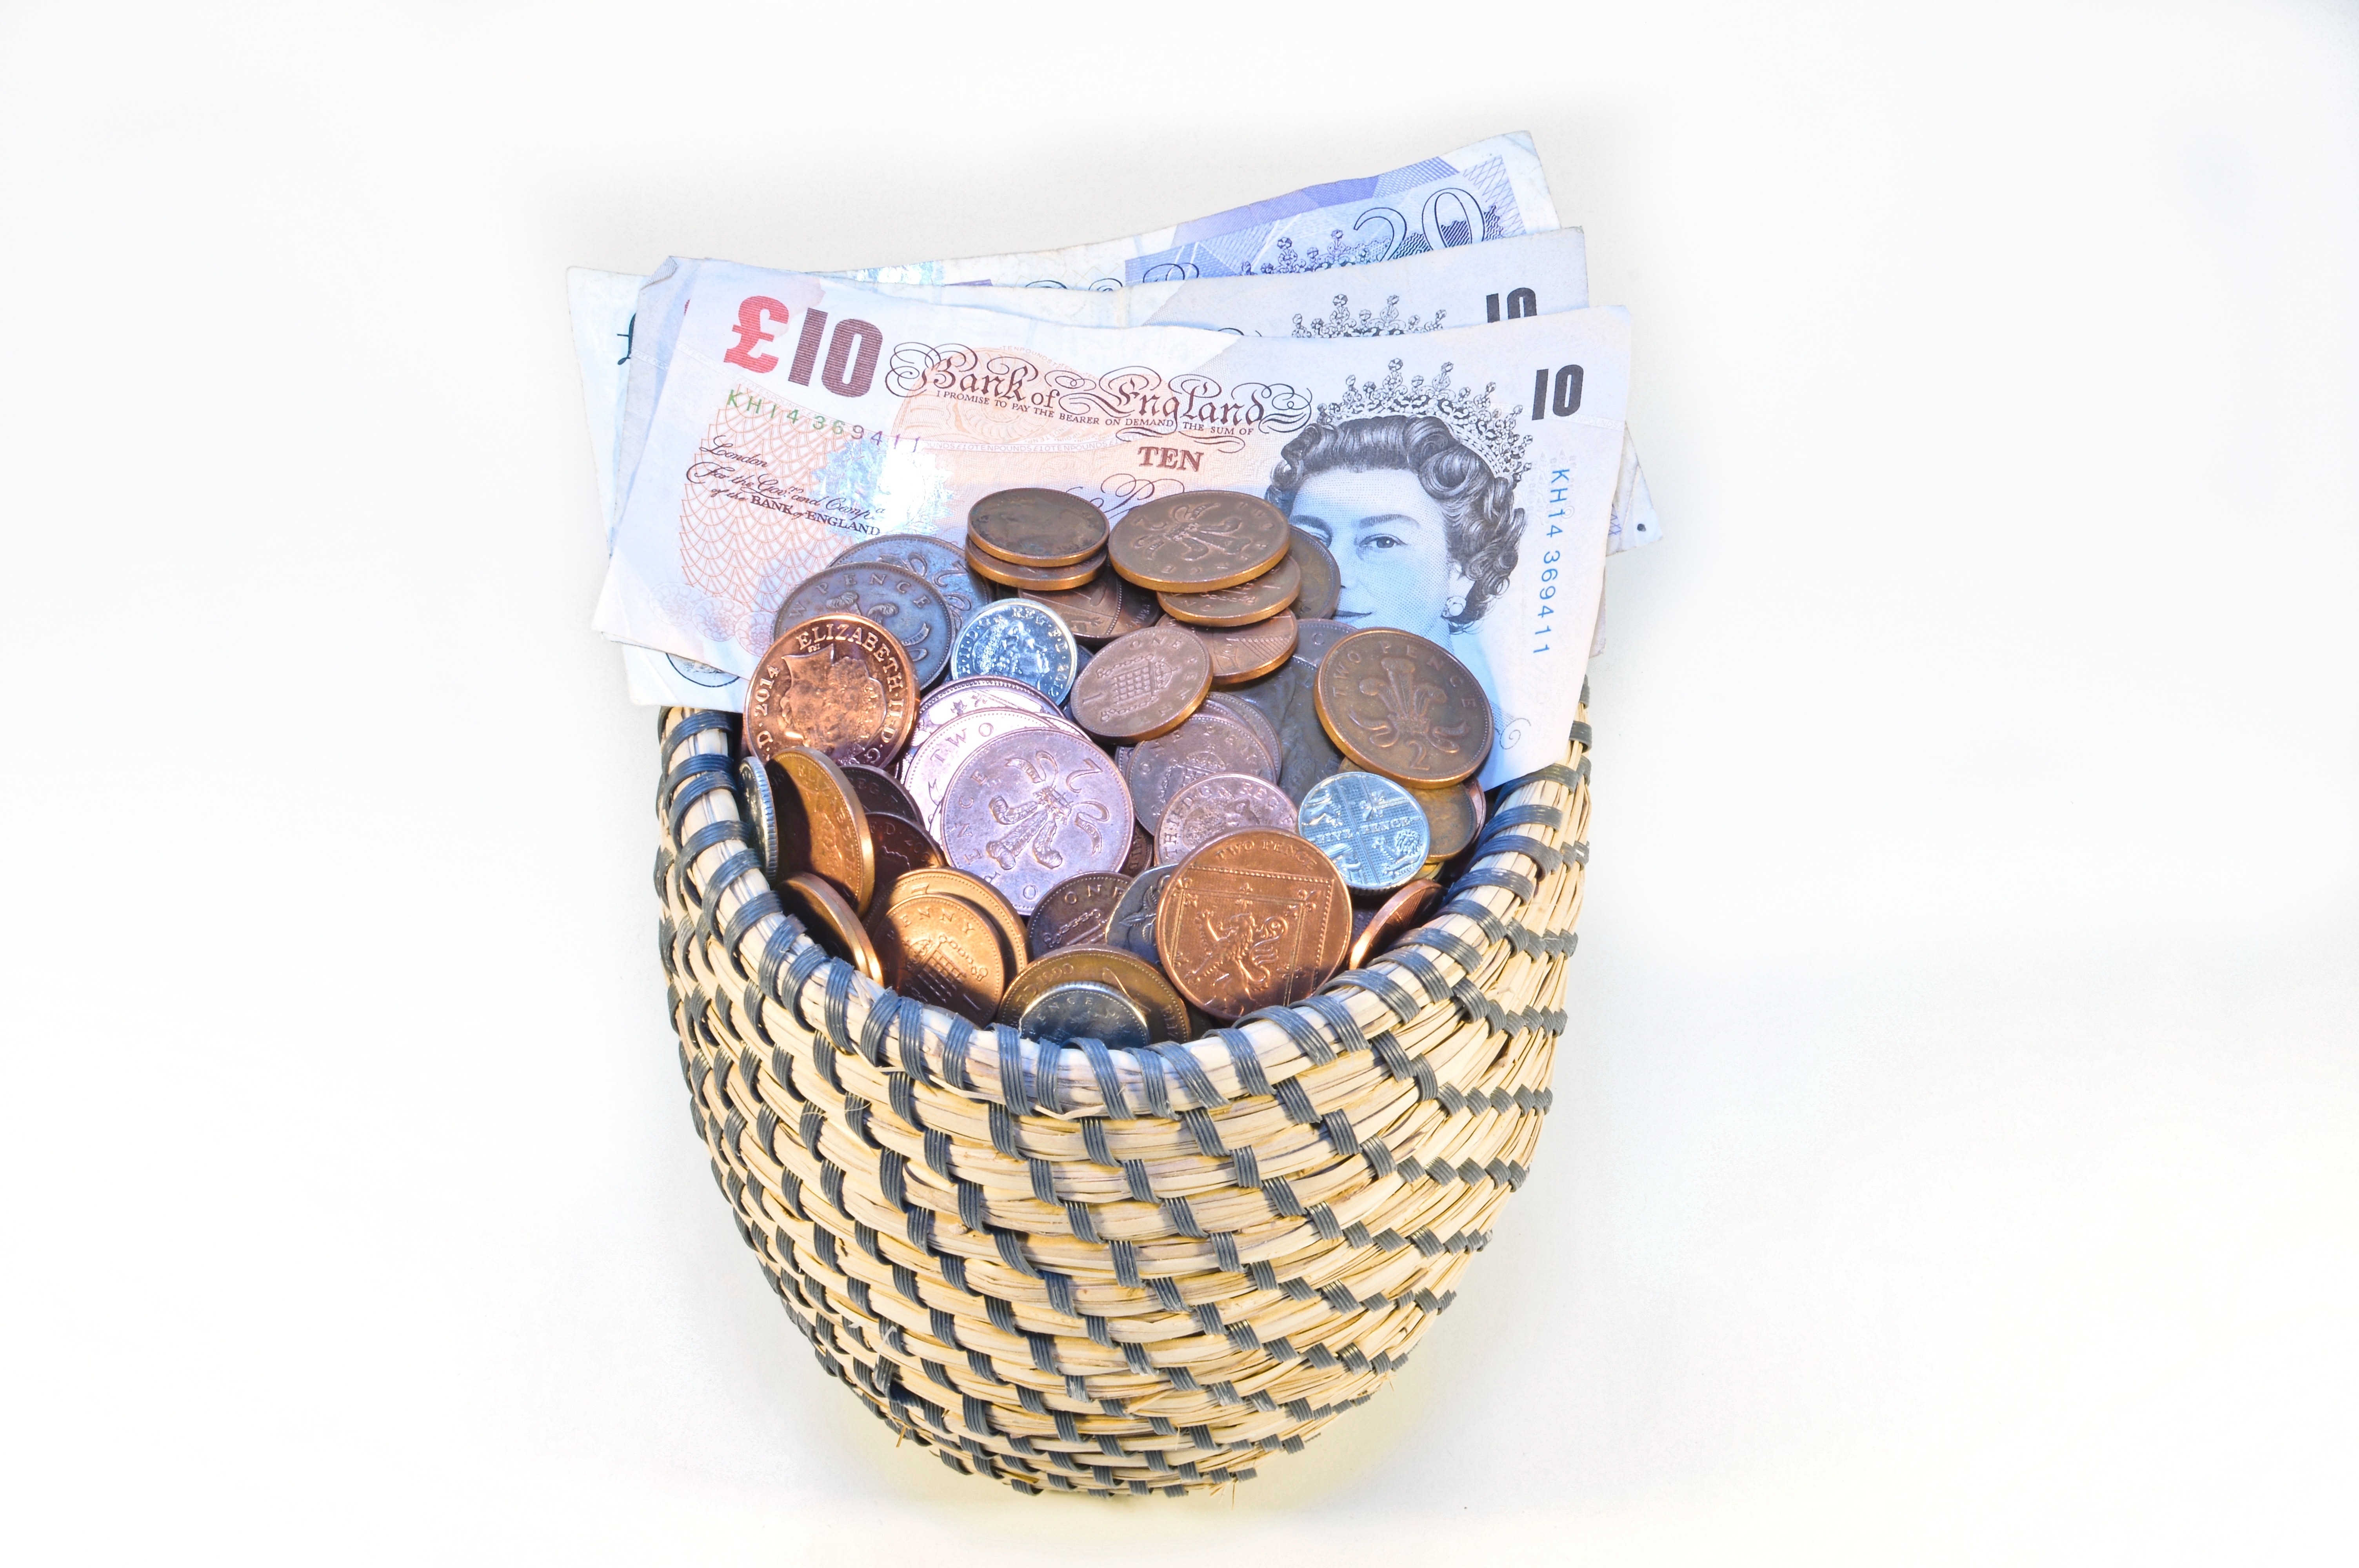
food, produce, money, basket, currency, coin, save, savings, coins, finance, euro banknotes, dime, shopping cart